There Should Have Been Castles

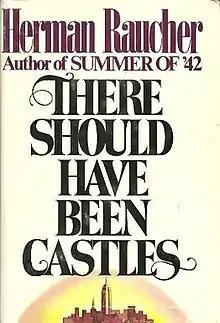
First edition (publ. Delacorte Press)

There Should Have Been Castles is a 1978 romantic comedy novel by Herman Raucher. It is a roman a clef, with Raucher acknowledging that the male and female main characters are based on him and his wife, to whom he had been married for twenty years at the time of the book's publication.